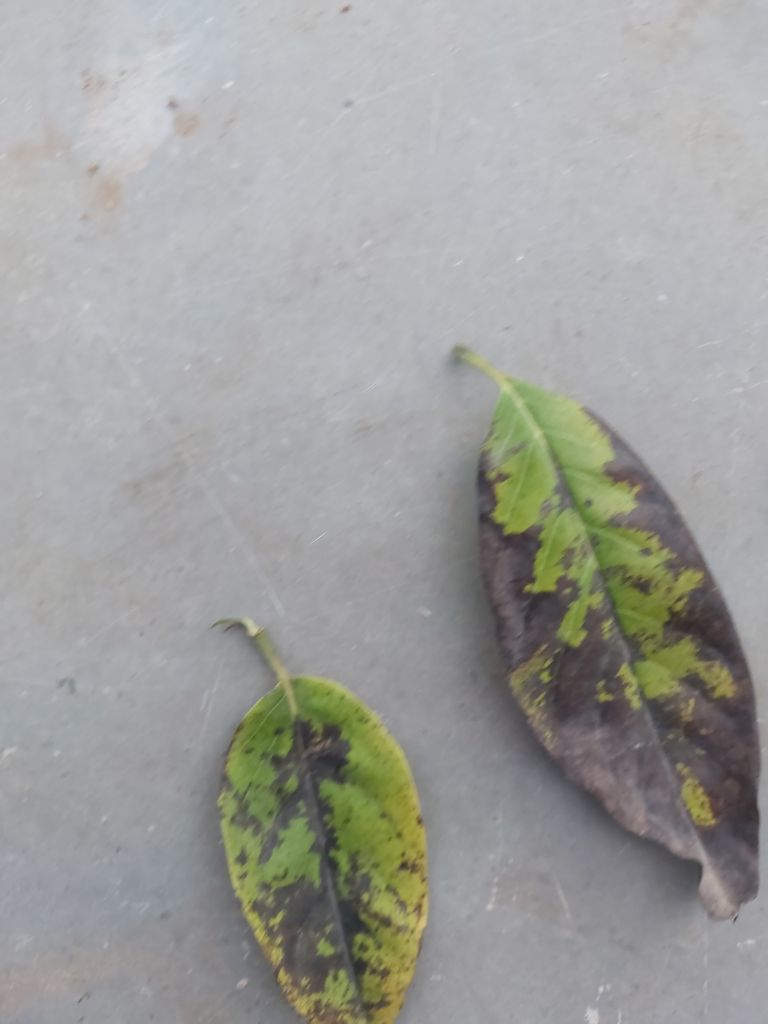
Disease label: Leaf spot on Leaves